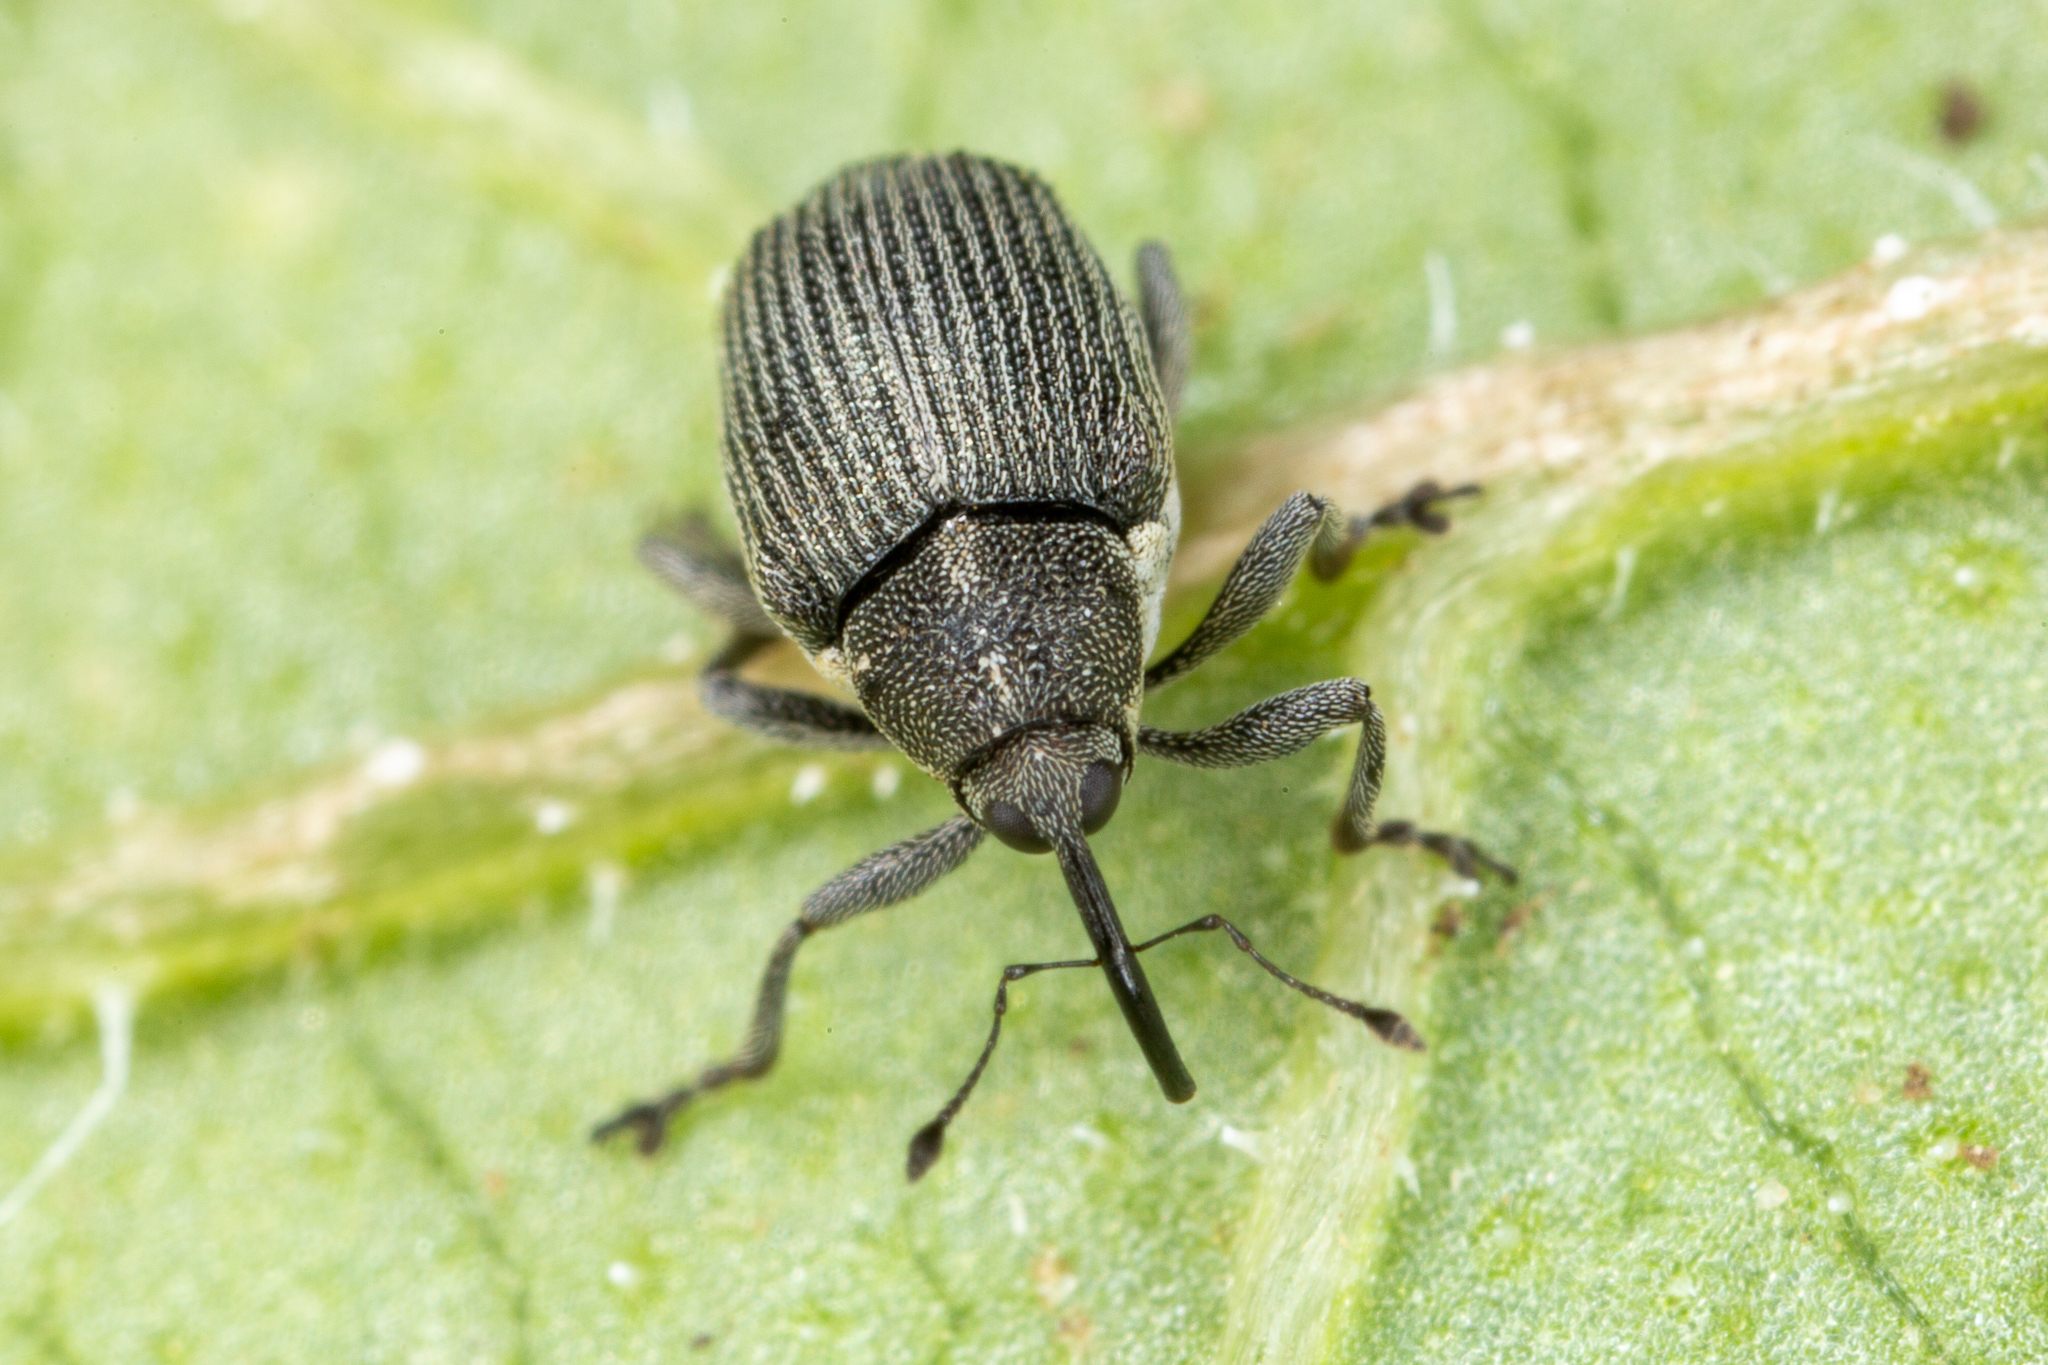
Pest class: Cabbage_seedpod_weevil